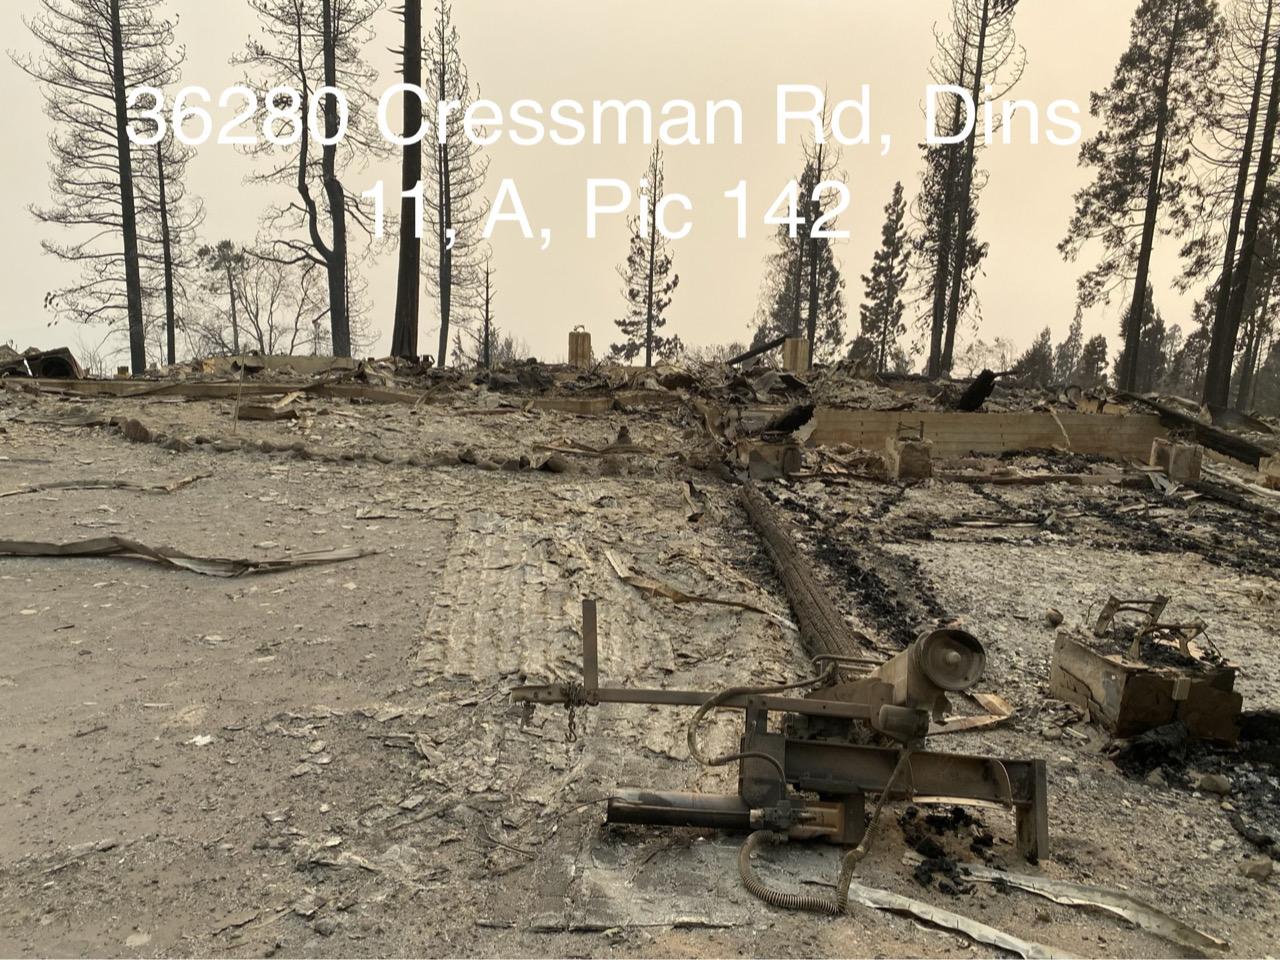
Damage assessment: destroyed